Vostok 3 and 4

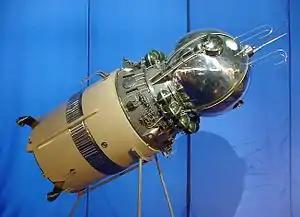
Model of the Vostok capsule with its carrier rocket's upper stage

Vostok 3 and Vostok 4 ('Orient 4' or 'East 4') were Soviet space program flights in August 1962, intended to determine the ability of the human body to function in conditions of weightlessness, test the ground control capability to launch and manage two separate, concurrent flights, and test the endurance of the Vostok 3KA spacecraft over longer flights. Cosmonaut Andriyan Nikolayev orbited the Earth 64 times in Vostok 3 over nearly four days in space, August 11–15, 1962, a feat which would not be matched by NASA until the Gemini program (1965–1966). Pavel Popovich was launched on Vostok 4 on August 12, and made 48 Earth orbits. The two capsules were launched on trajectories that brought the spacecraft within approximately of each another.